William Bainbridge

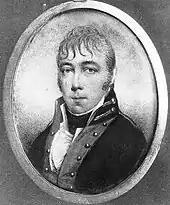
William Bainbridge, Commander of the "USS Retaliation" in 1798

Bainbridge saw service in several wars and commanded a number of famous early U.S. Navy vessels including , USS "Philadelphia" and USS "Constitution", ultimately becoming a member of the board of naval commissioners during the latter part of his long naval career.